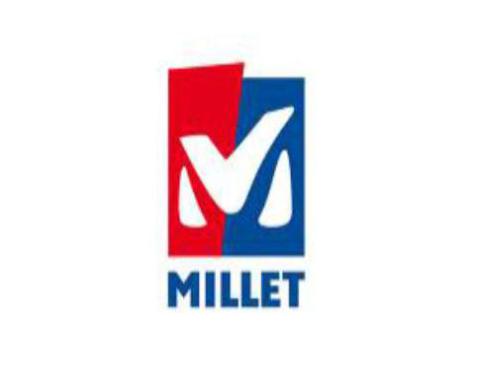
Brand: millet-1
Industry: Others